Dyah Pancapana

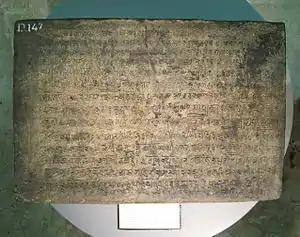
Kalasan inscription mentions the name Mahārājaṃ Dyāḥ Pañcapaṇaṃ Paṇaṃkaraṇāṃ

In the late 8th and early 9th centuries, Java observed rivalries between two dynasties. The first four Sanjaya dynasty lines after King Sanjaya (Panangkaran, Panunggalan, Warak and Garung), which was known as the "Amrati Kings", competed over their power and religious influences with the Sailendras princes in the south of central Java who had arisen since 779. The Sanjayas were Hindus while Sailendras were Buddhists. There was only an isolated kingship in the east of Java, Gajayana, who appeared to have control over the Mount Kawi region in 760.